Moutier railway station

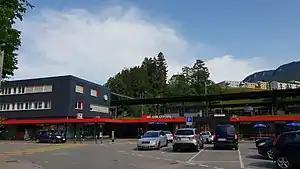
The station building in 2018

Moutier railway station is a railway station in the municipality of Moutier, in the Swiss canton of Bern. It is a "Keilbahnhof" and an intermediate stop on the Basel–Biel/Bienne line and the terminus of the Solothurn–Moutier and Sonceboz-Sombeval–Moutier lines.